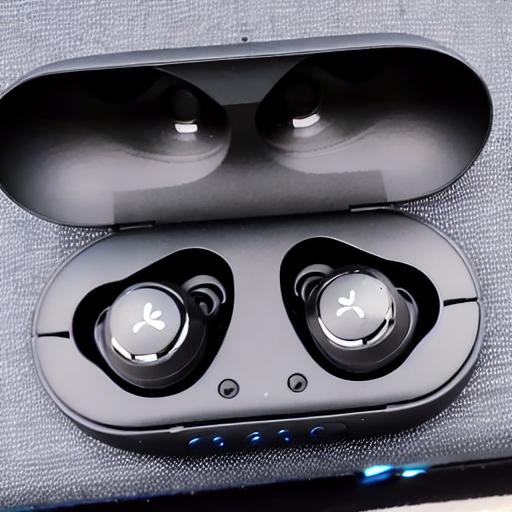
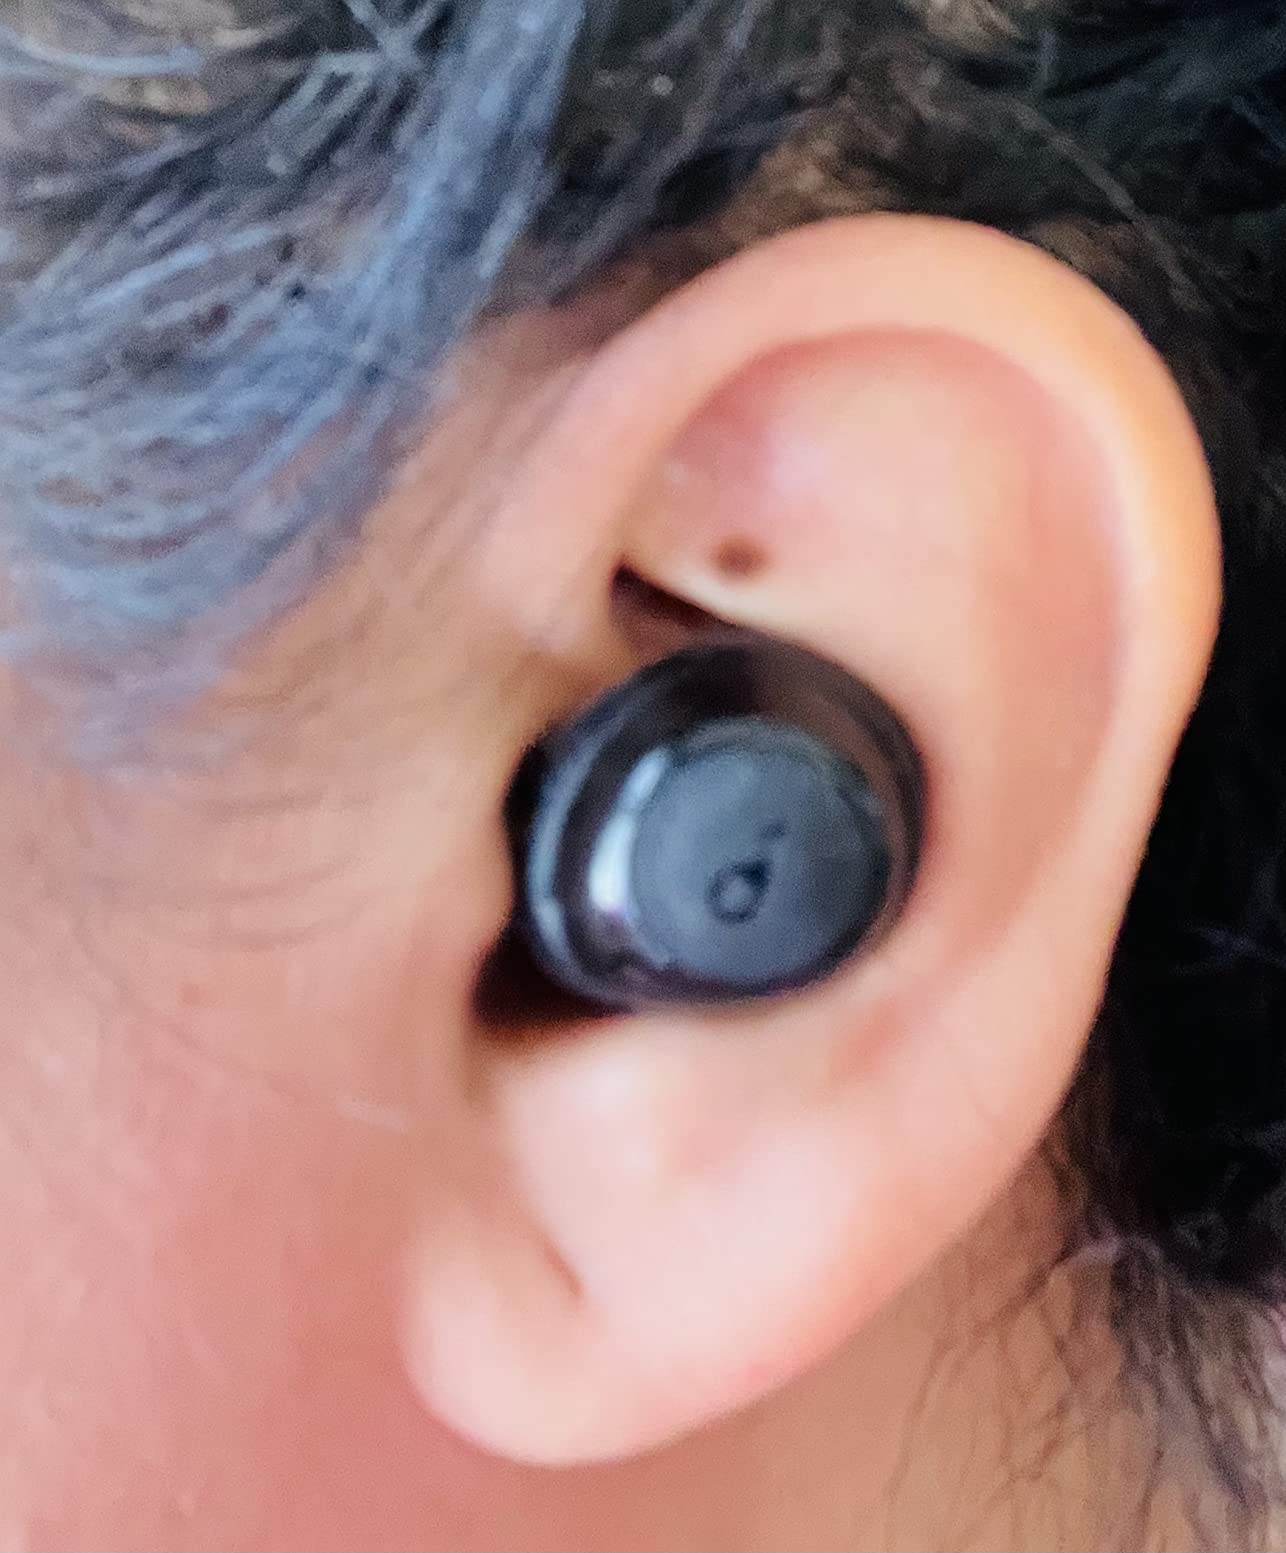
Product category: earbuds
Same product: no